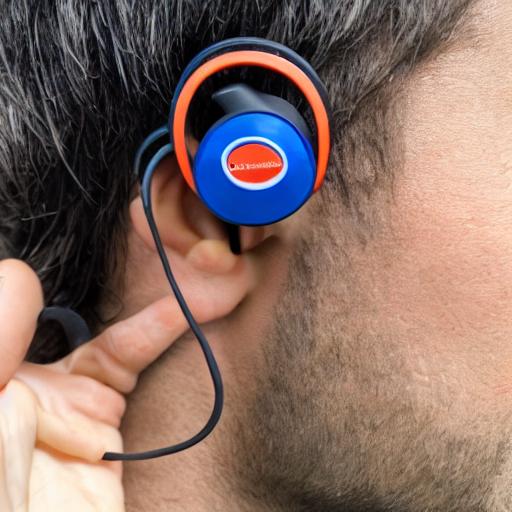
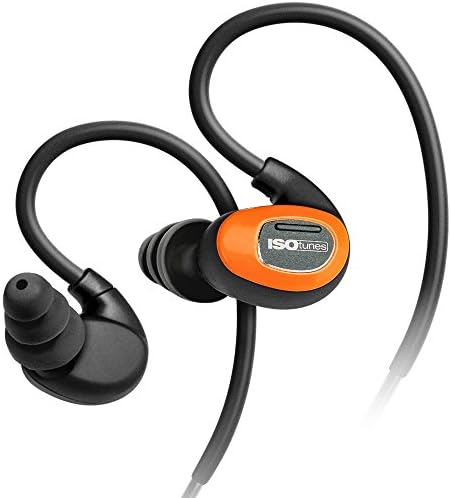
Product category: headphones
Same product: no